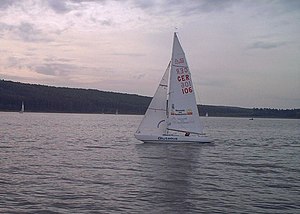
International 2.4 Metre
2.4 mR
International 2.4 Metre, i daglig tale 2.4mR eller Mini 12-meter, er en kølbåd designet af svenskeren Peter Norlin. Med sin udbredelse fra Stockholm i 1980'erne er den blevet en af Skandinaviens mest udbredte klasser.